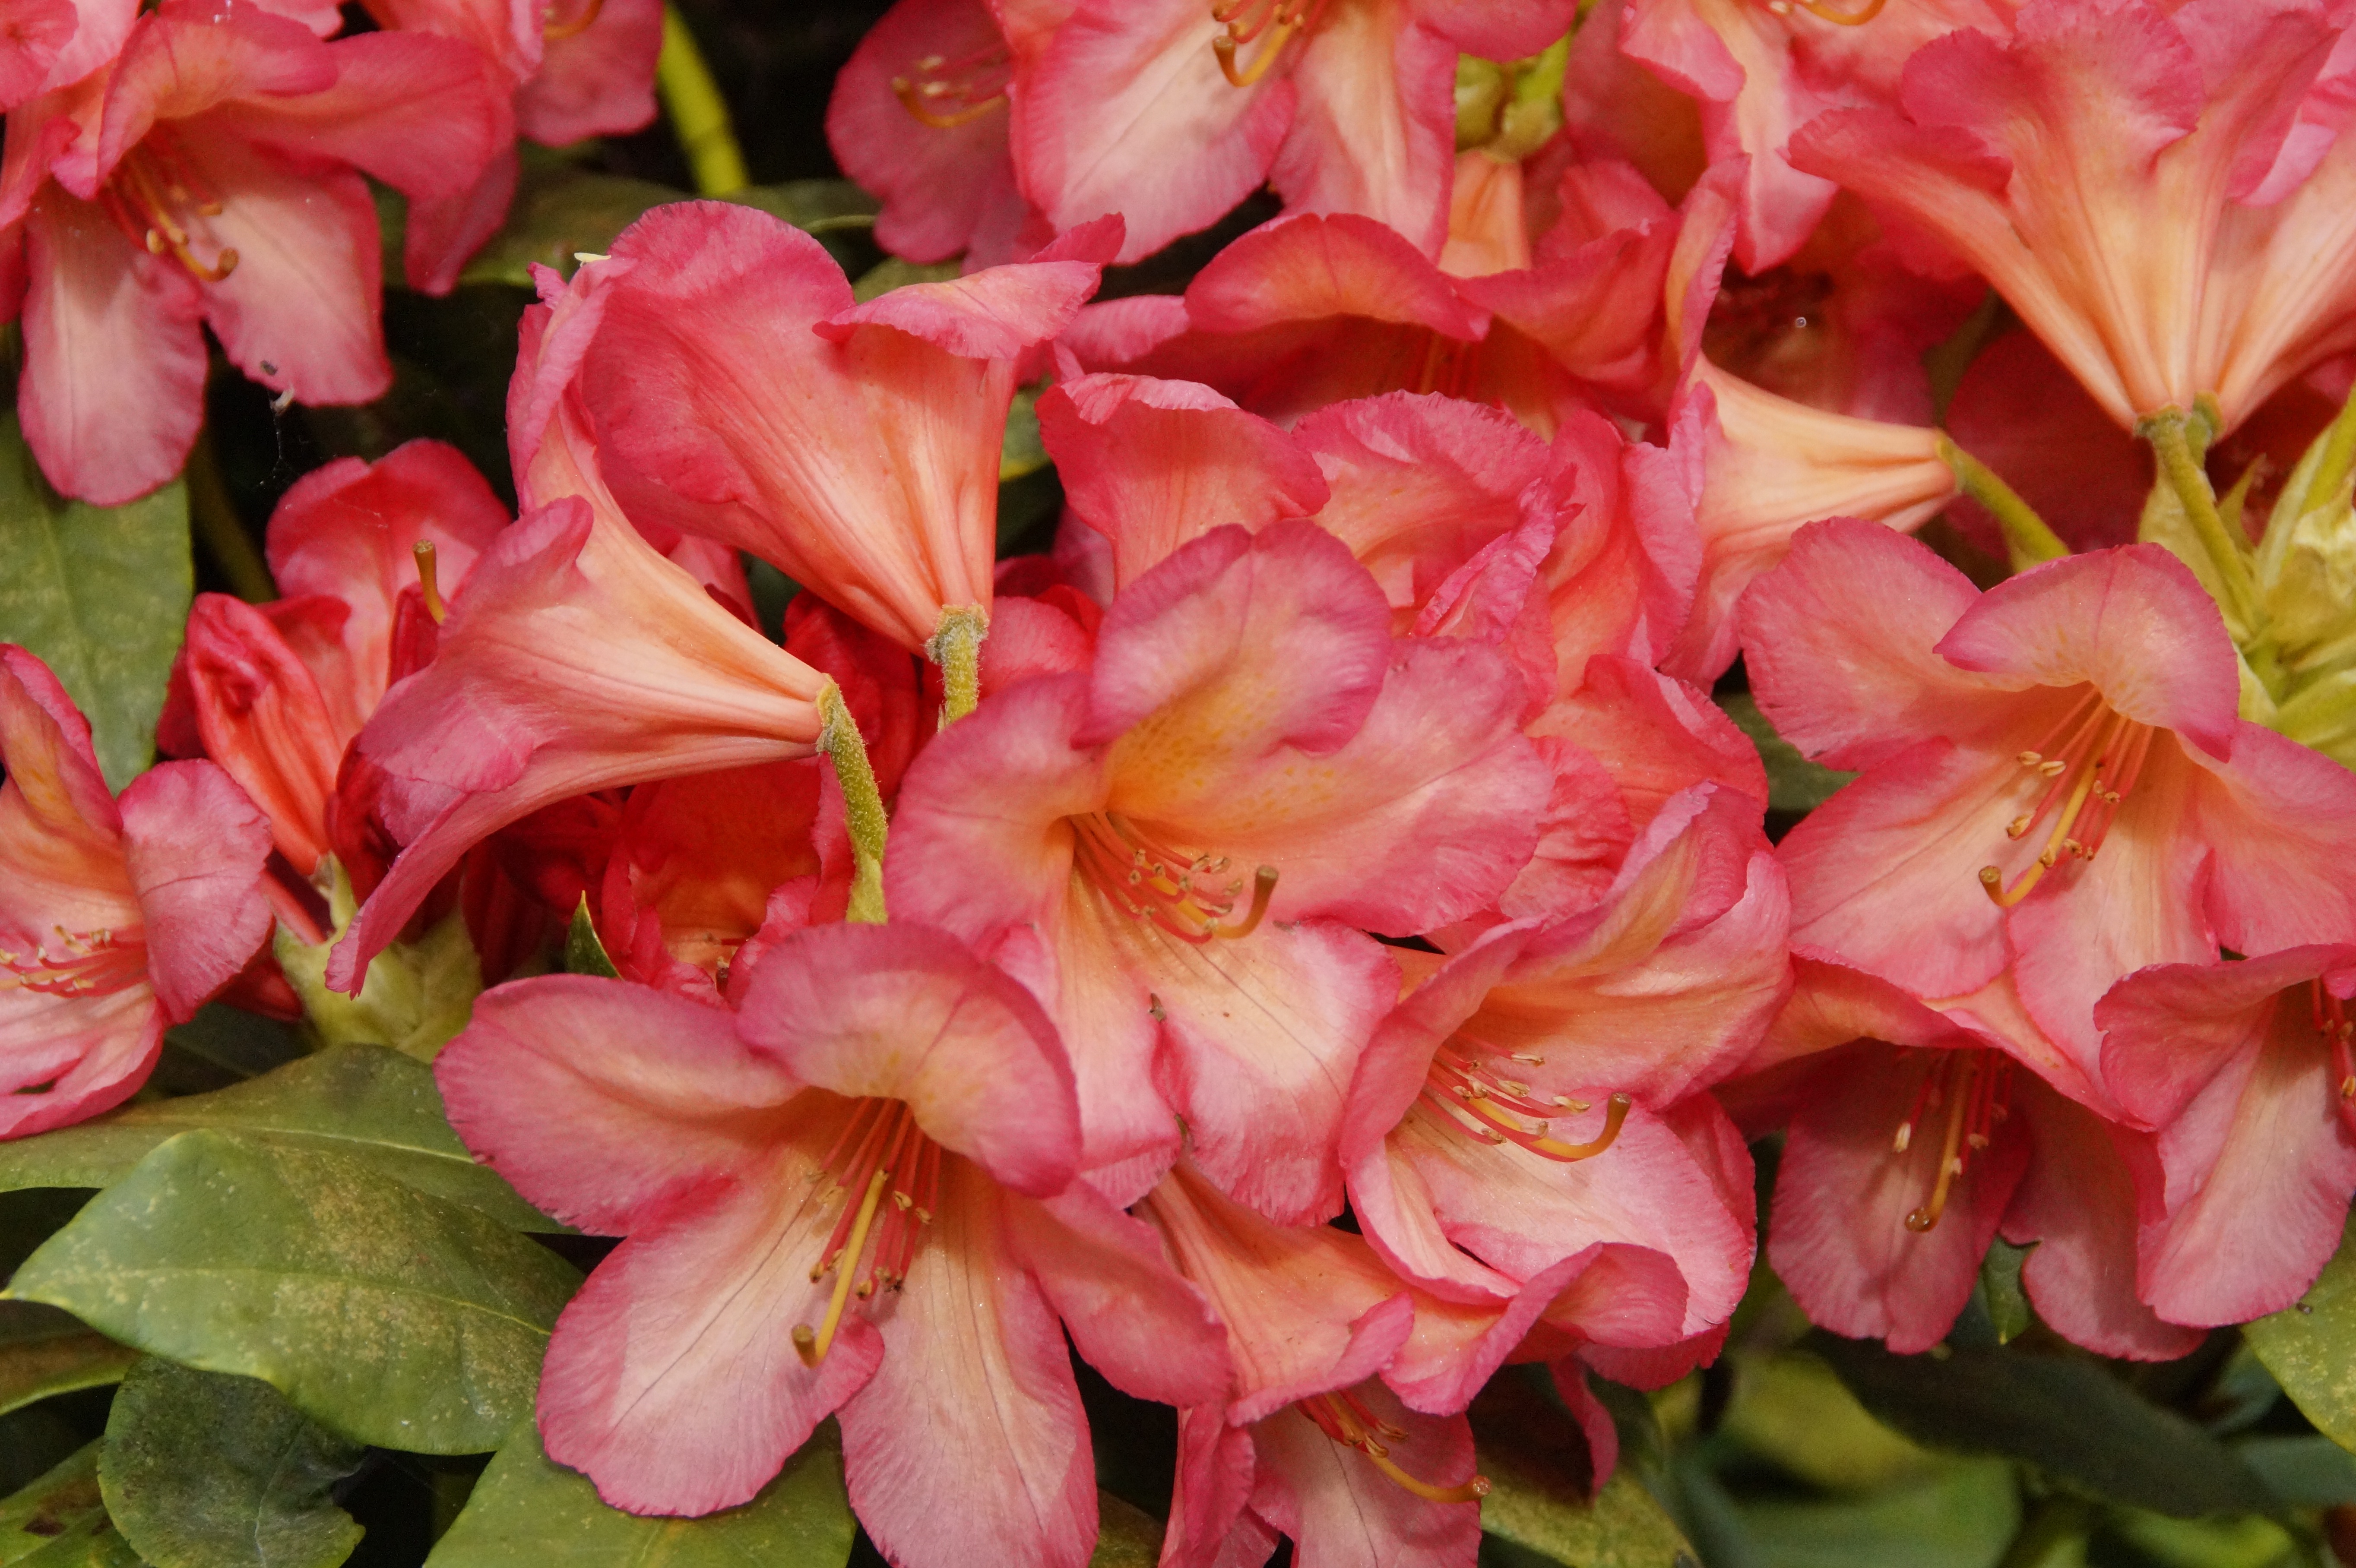
blossom, plant, flower, petal, bloom, pink, close, flora, flowers, shrub, rhododendron, azalea, flowering plant, woody plant, land plant